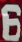
Number: 6